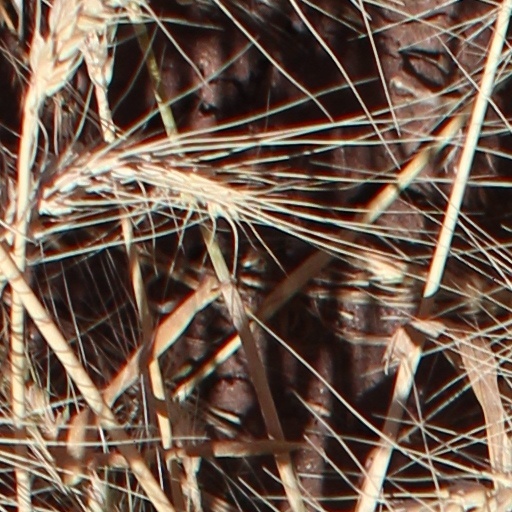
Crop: wheat